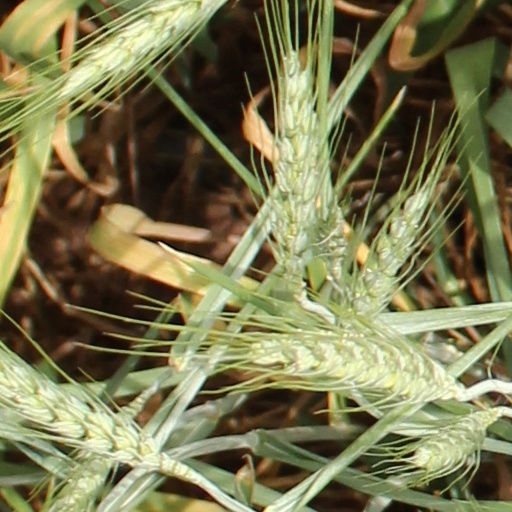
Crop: wheat